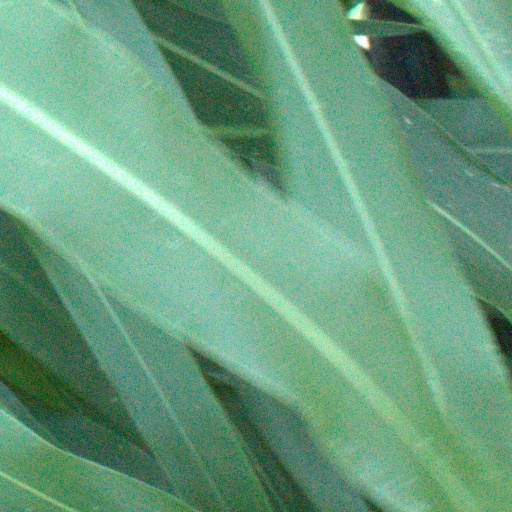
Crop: sorghum